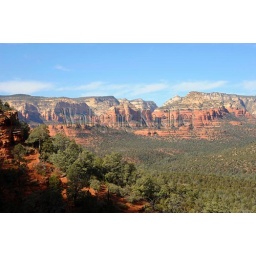
Usa, arizona, near sedona, view of red rock mountains (Boynton pass area) From devil's bridge hike